Thomas S. Clarkson

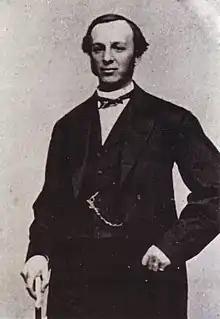

Thomas Streatfeild Clarkson III (November 30, 1837 – August 19, 1894) was an American businessman and philanthropist who was the namesake of Clarkson University.